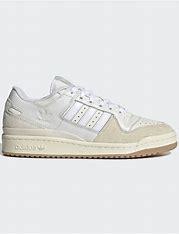
Brand: Adidas
Model: Forum Cl